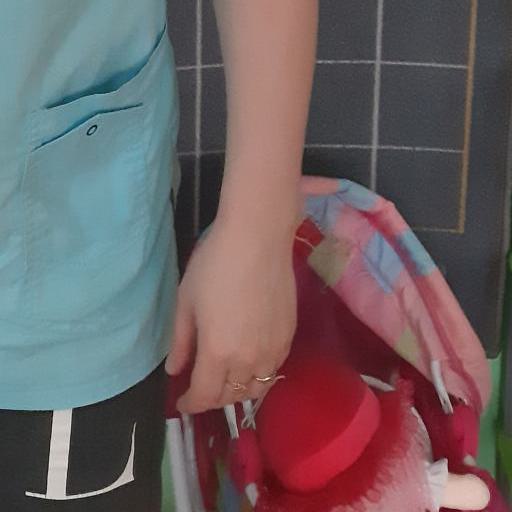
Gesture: no_gesture